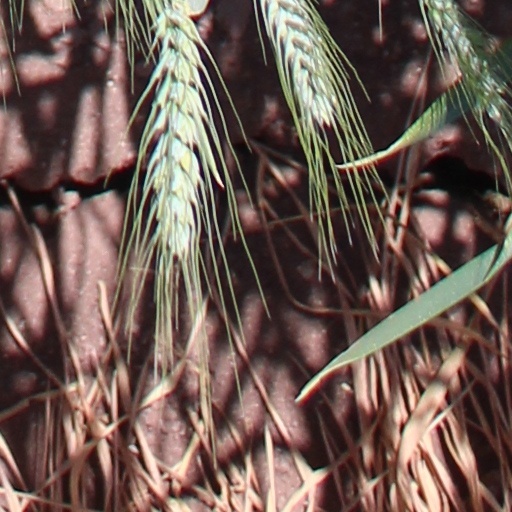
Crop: wheat